Charles Bowles (mayor)

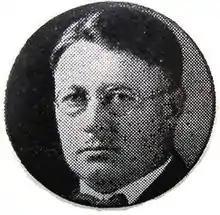

Charles E. Bowles (March 24, 1884 – July 30, 1957) was an American politician from Michigan, and served as Mayor of Detroit in 1930.